Matteo Pessina

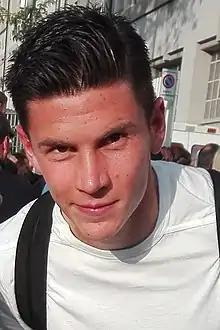
Pessina in 2018

Matteo Pessina (born 21 April 1997) is an Italian professional footballer who plays as a midfielder for club Monza, whom he captains, and the Italy national team.